Alhassan Dantata

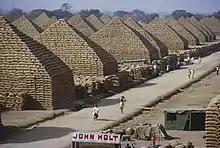
The groundnut pyramids were used as temporary storage for harvested groundnuts. During the mid-20th century, these structures were widely used in Northern Nigeria, particularly in Kano. Dantata was one of its earliest and most prolific adopters.

Dantata's mother was also a "trader of no small consequence in the area". After Abdullahi's death, the widow was not able to remarry due to her considerable reputation. She eventually moved to Accra, at the time an important trading center in the British Gold Coast, leaving her children in the care of an old slave woman named Tata. Tata's role in raising Dantata led to his nickname 'ɗan Tata' which means 'son of Tata'.